Prenatal nutrition

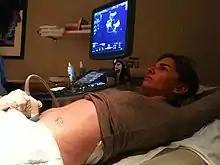
Ultrasound examination.

Research shows that when birth weights of infants are greater than the 90th percentile of the growth chart for babies of the same gestational age, they are considered large for gestational age or LGA. This is known as macrosomia, indicating the baby weighs more than 90% of others at the same gestational age.